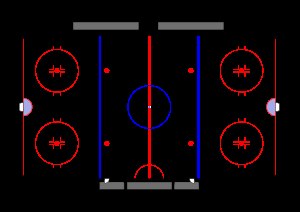
Ishockey / Banen
Ishockeybane set fra oven
Ishockey er en holdsport, der spilles på is. Det er en af verdens hurtigste sportsgrene, og spilles på enten naturlig is eller kunstig is i haller. Der er 6 spillere på banen fra hvert hold – 1 målmand, 2 backer, højre og venstre back, og 3 forwards, fordelt på 1 højre wing, 1 center og 1 venstre wing. Formålet med spillet er at score mål med en hård gummiskive kaldet en puck. Spillet afvikles over 3 perioder af 20 min, effektiv spilletid, hvis kampen ikke er afgjort efter disse er der forlænget spilletid der kan variere afhængig af reglerne i den enkelte liga.